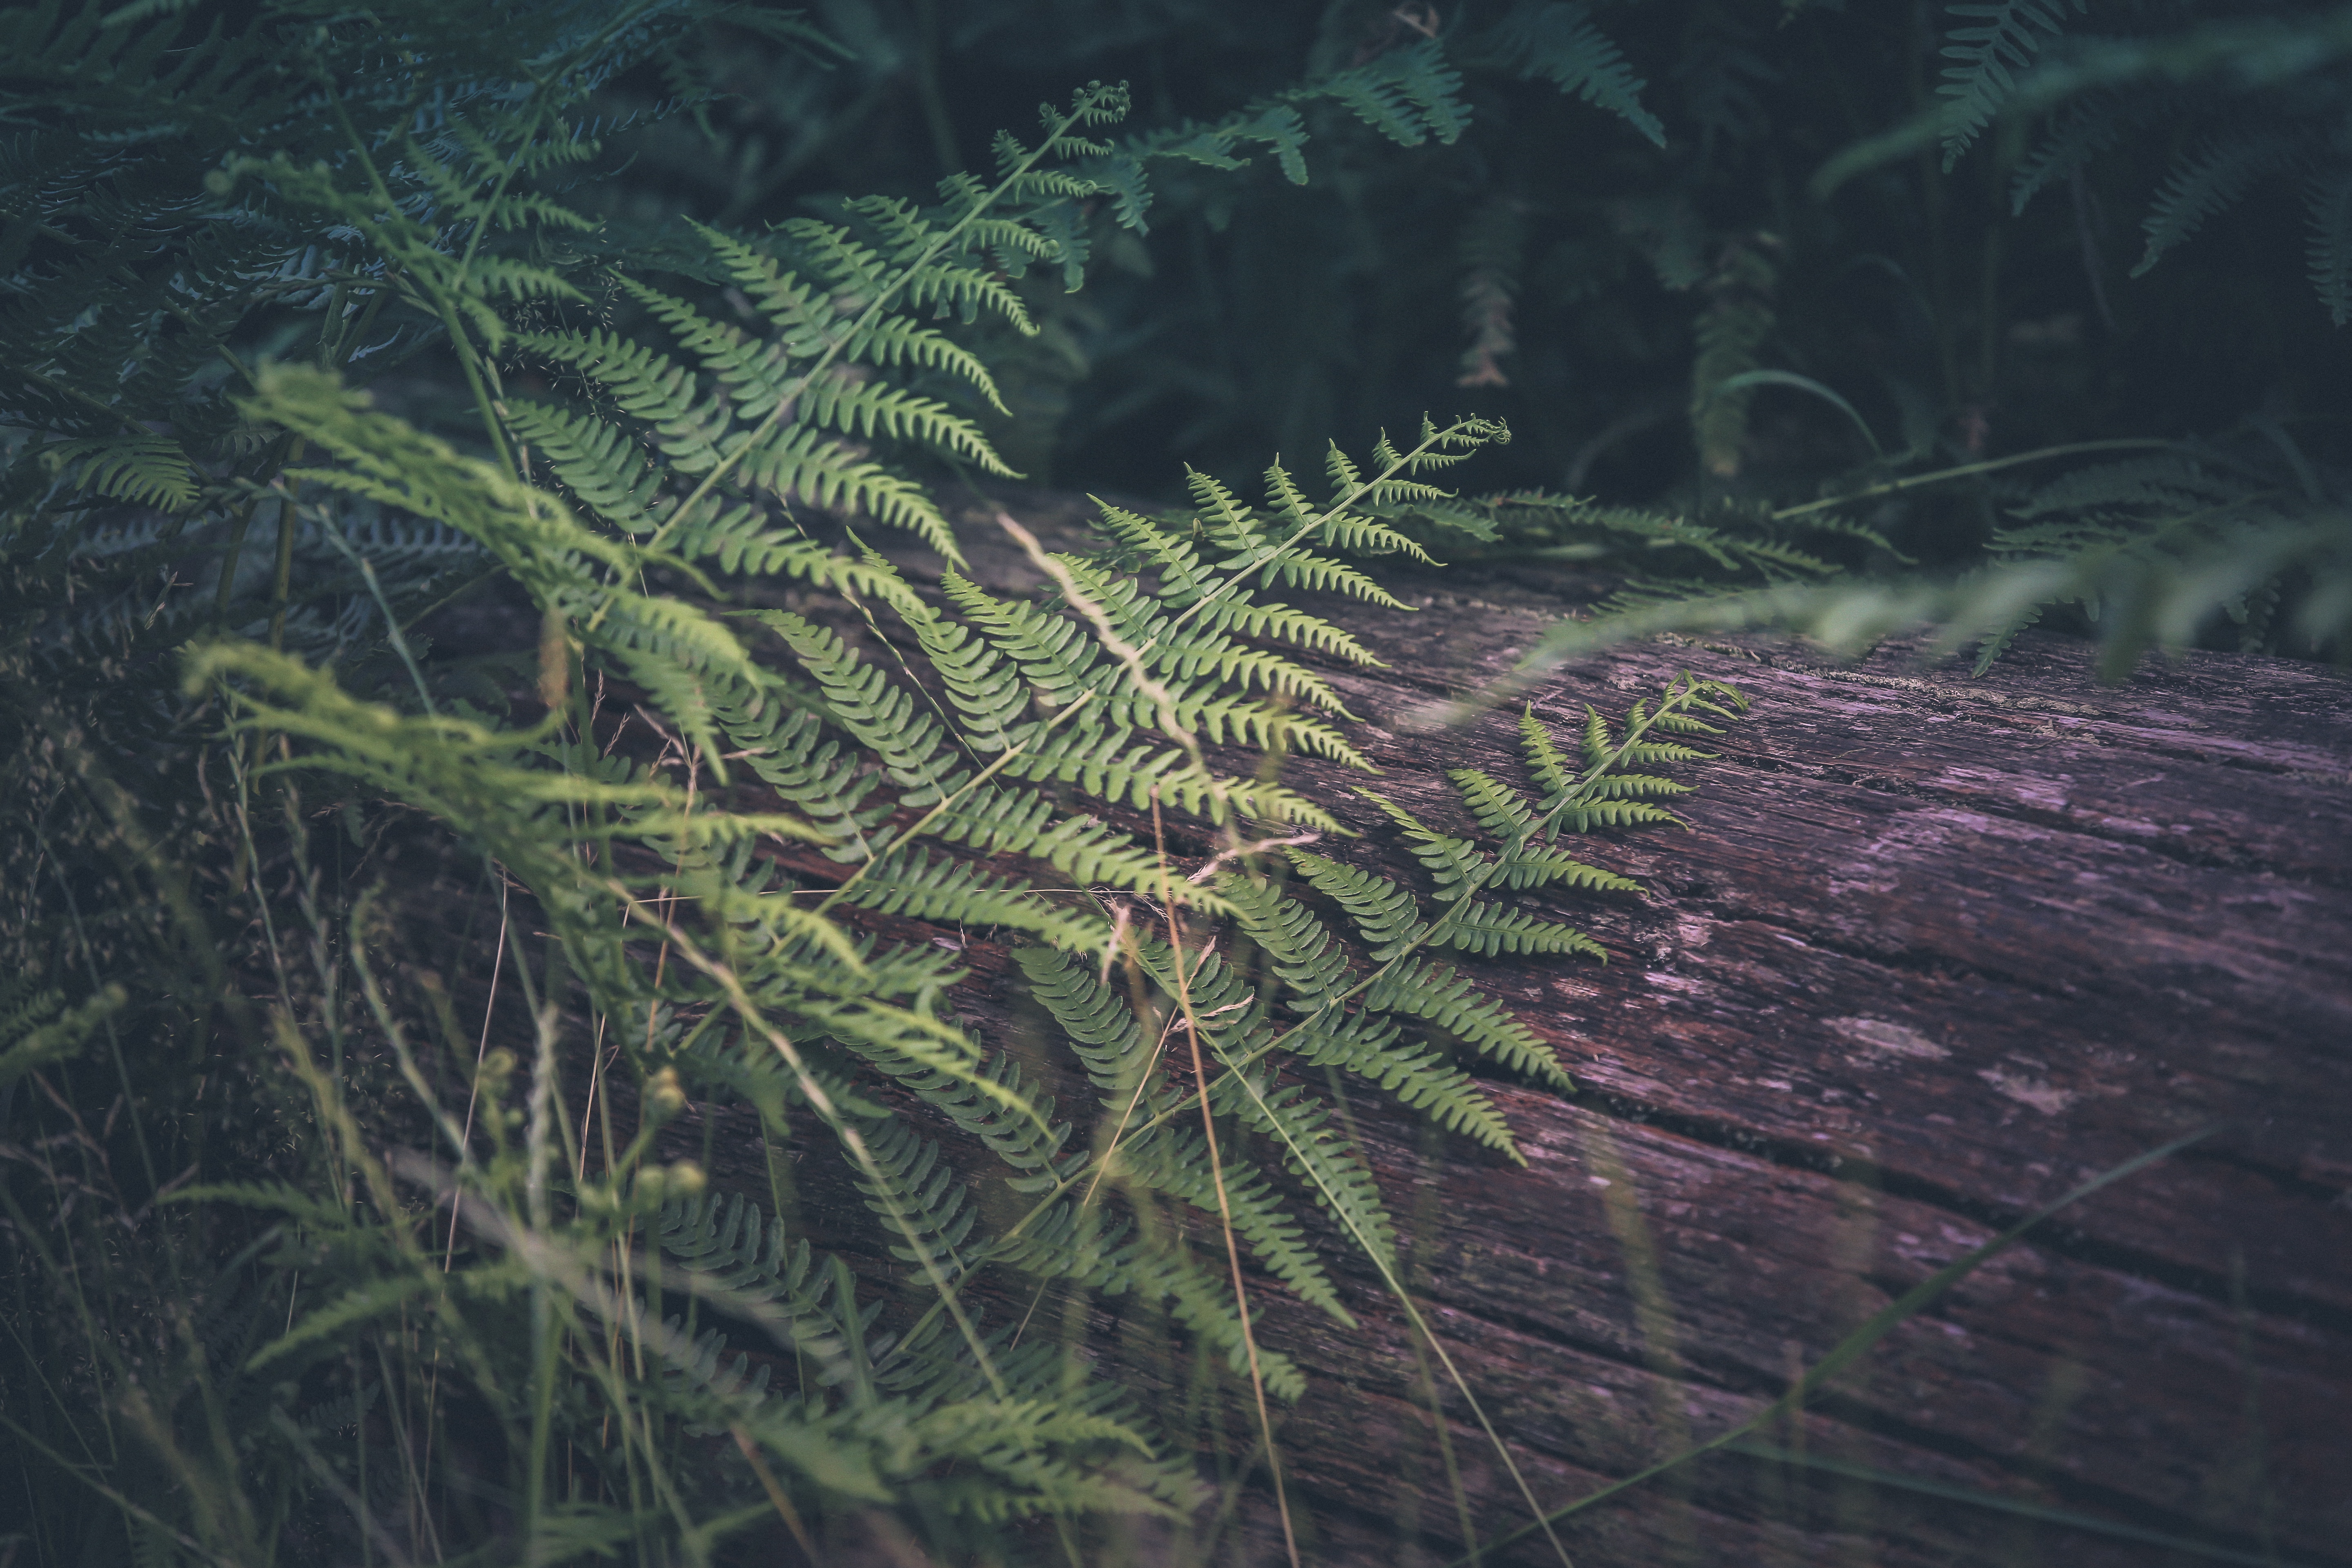
tree, nature, forest, branch, plant, leaf, flower, green, jungle, botany, fir, flora, fern, spruce, vegetation, rainforest, habitat, grass family, plant stem, woody plant, land plant, ferns and horsetails, arecales